Jorge Torlades O'Neill I

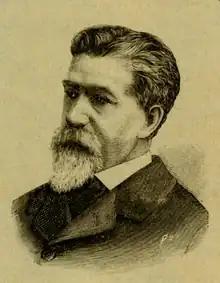
Jorge O'Neill

Jorge Torlades O'Neill (15 December 1817 (registered 1825), in Lisbon, Encarnação – 18 November 1890), was the titular head of the Clanaboy O'Neill dynasty, whose family has been in Portugal since the 18th century.